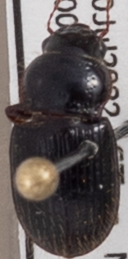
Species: Piosoma setosum
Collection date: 2022-07-20
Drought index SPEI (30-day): -0.13
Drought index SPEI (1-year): -2.09
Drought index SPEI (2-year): -1.16